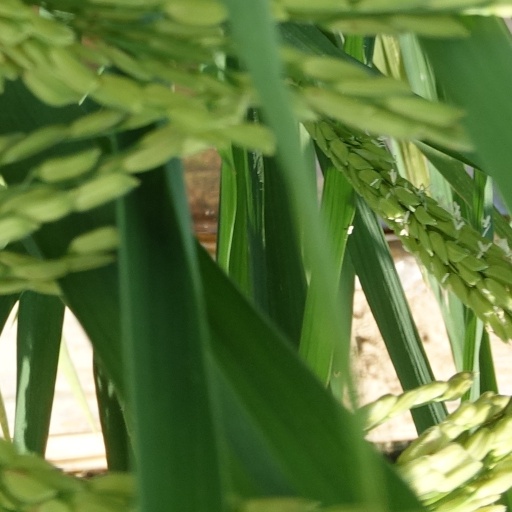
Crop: rice